Ram Raja Temple

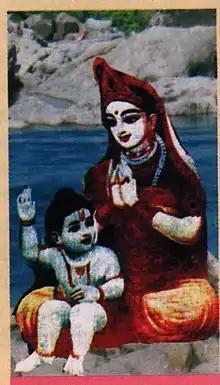
Child Form of Ram Painting Orchha temple

On reaching Ayodhya, the Queen started praying to God Ram close to Laxman Fort near Sarayu river. She ate only fruits, then she gave up fruits and ate only leaves, and eventually she gave up all food. The Queen fasted and prayed for about a month but God Ram did not appear, so eventually in despair, she jumped into the river at midnight. Just then something magical happened and God Ram appeared in child form in the Queen's lap.